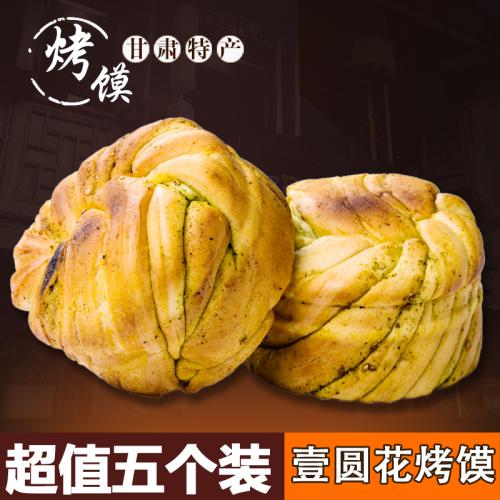
Label: trash